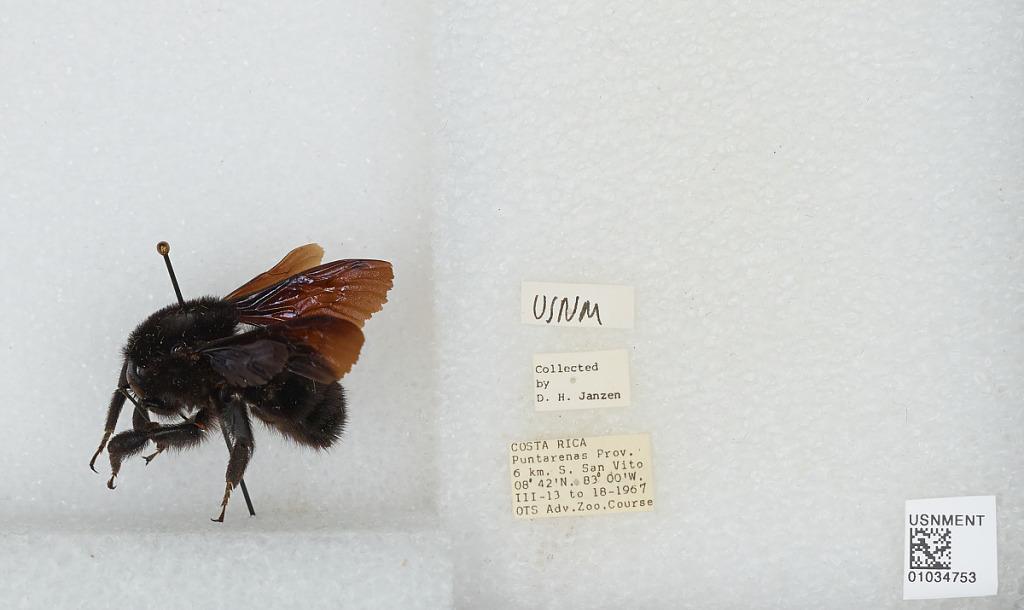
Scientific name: Bombus (Megabombus) pullatus Franklin
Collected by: D. Janzen
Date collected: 1967-3-13
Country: Costa Rica
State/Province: Puntarenas
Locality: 6 km. South of San Vito
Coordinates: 8.42, -83